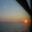
Label: sea